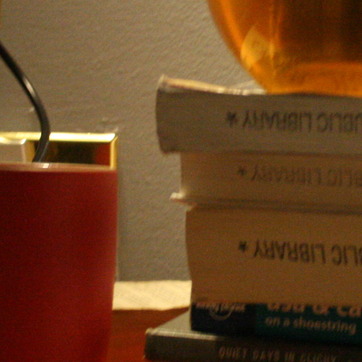
Material: paper